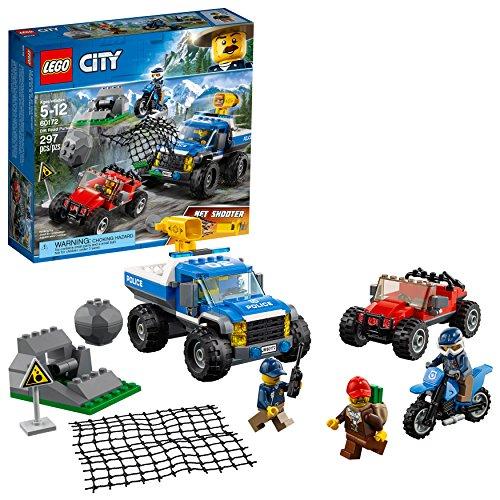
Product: LEGO City Dirt Road Pursuit 60172 Building Kit (297 Pieces)
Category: Toys & Games | Building Toys
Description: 297 pieces – Police 4x4 toy truck building set for boys and girls between the ages of 5 and 12.
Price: $29.00
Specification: ProductDimensions:11.1x10.3x3inches|ItemWeight:1.28pounds|ShippingWeight:1.35pounds(Viewshippingratesandpolicies)|DomesticShipping:ItemcanbeshippedwithinU.S.|InternationalShipping:Thisitemisnoteligibleforinternationalshipping.LearnMore|ASIN:B075NV4PVY|Californiaresidents:ClickhereforProposition65warning|Itemmodelnumber:6209768|Manufacturerrecommendedage:5-12years